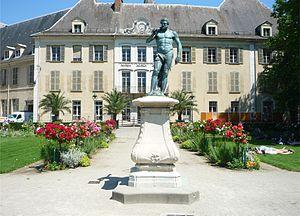
Statue d'Hercule dans le jardin de ville de Grenoble.
Cet article recense les œuvres d'art dans l'espace public de Grenoble, en France.
L'Hôtel de Lesdiguières est un édifice historique construit à partir de 1602, situé rue Hector Berlioz, devant le jardin de ville de Grenoble.